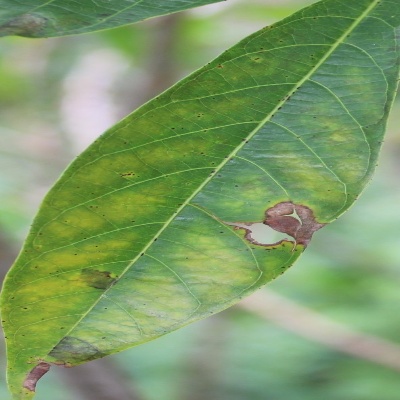
Crop: Cassava
Condition: brown spot